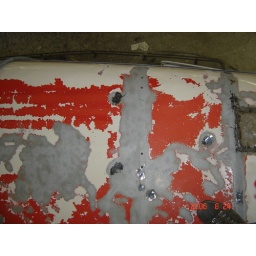
Here you can see the repair welds, sandblasted areas, and the shiny red paint under the dealers paint job.